Columbia Sportswear

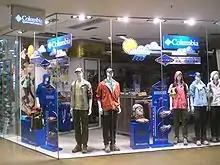
Columbia Sportswear retail store in Hong Kong

The Columbia Sportswear Company is an American company that manufactures and distributes outerwear, sportswear, and footwear, as well as headgear, camping equipment, ski apparel, and outerwear accessories.